Mitchell Report

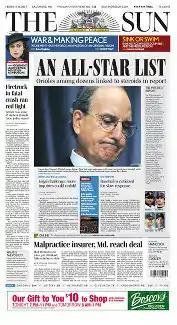
The release of the Mitchell Report is reported on the front page of "The Baltimore Sun" the day after its release.

After the report was released, Selig held a news conference in which he called the Mitchell Report "a call to action. And I will act." Selig indicated that it is possible that some of the players named in the report may face disciplinary actions. "Discipline of players and others identified in this report will be determined on a case-by-case basis. If warranted, those decisions will be made swiftly," said Selig.